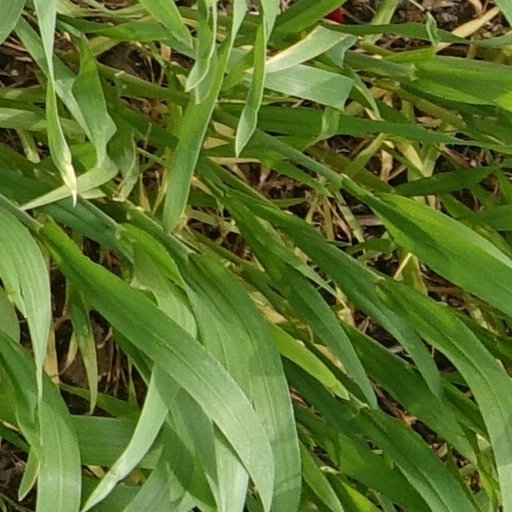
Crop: wheat